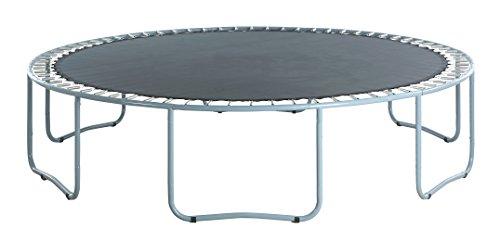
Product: Upper Bounce Replacement Jumping Mat, Fits 14 ft Round Trampoline Frame with 80 V-Hooks, Using 5.5" Springs
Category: Sports & Outdoors | Sports & Fitness | Leisure Sports & Game Room | Trampolines & Accessories | Parts & Accessories | Mats
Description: Trampoline Frame size: Made for a 14 FT.
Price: $83.99